Kaesong

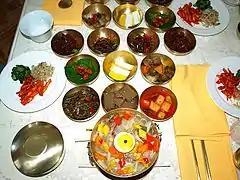
A meal for visitors at Tongil restaurant, Kaesong

Since Kaesong was the capital of Goryeo for 487 years, its culinary culture was highly developed. The luxurious style of Kaesong cuisine is frequently compared with Seoul cuisine and Jeolla cuisine. Kaesong cuisine was traditionally treated as part of Gyeonggi cuisine, since Kaesong belonged to Gyeonggi Province until 1950. However, it has been incorporated into the administration of North Korea after the Korean War while Gyeonggi Province is in South Korea. "Bossam kimchi" (wrapped kimchi), "pyeonsu" (square-shaped summer mandu), "sinseollo" (royal casserole), "seolleongtang" (ox bone soup), "chueotang" (mudfish soup), "joraengi tteokguk" (rice cake soup), "umegi" (tteok covered with syrup), and gyeongdan (ball-shaped "tteok") are representative Kaesong dishes. "Umegi", also called "Kaesong juak", is a holiday food of Kaesong, and known for the delicate style with the sweet and nutty taste. The dish is made by kneading a mixture of rice flour and glutinous rice flour with warm water, by shaping the dough into balls with either one pine nut or jujube, by frying and coating them with syrup.